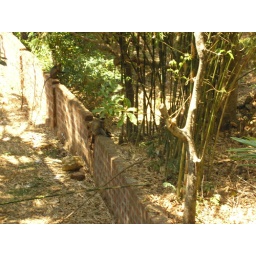
monkeys in trees